Dhir Shumsher Rana

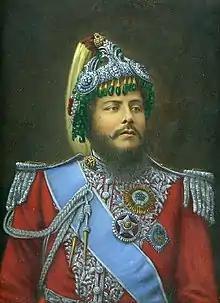
Bir Shamsher Jang Bahadur Rana, eldest son of Dhir Shumsher; later Maharaja of Kaski and Lamjung and Prime Minister of Nepal

He had 17 sons and 17 daughters. The seventeen sons of Dhir Shumsher were known as "Shamsher faction", "Satra Bhai" ('seventeen brothers'), or the "Shamsher Rana dynasty". They began to append the name and title of "Jang Bahadur Rana" to their own name. They became influential with five of them being Commander-in-chief of the Nepalese Army Prime Minister of Nepal and Maharaja of Kaski and Lamjung in continuous succession between 1885 and 1945. Similarly, only two grandsons of Dhir Shumsher became the Maharaja of Kaski and Lamjung. Many historians contend that the Shumsher Ranas were responsible for the dark period in the history of Nepal. Among the seventeen sons, only nine were high caste Ranas ("A" or "B") while remaining eight were "C" Class Ranas who were born out of mistresses and ritually low caste women. The list of seventeen sons of Dhir Shumsher are: